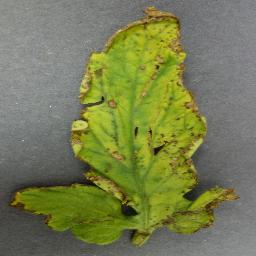
Label: Tomato___Bacterial_spot